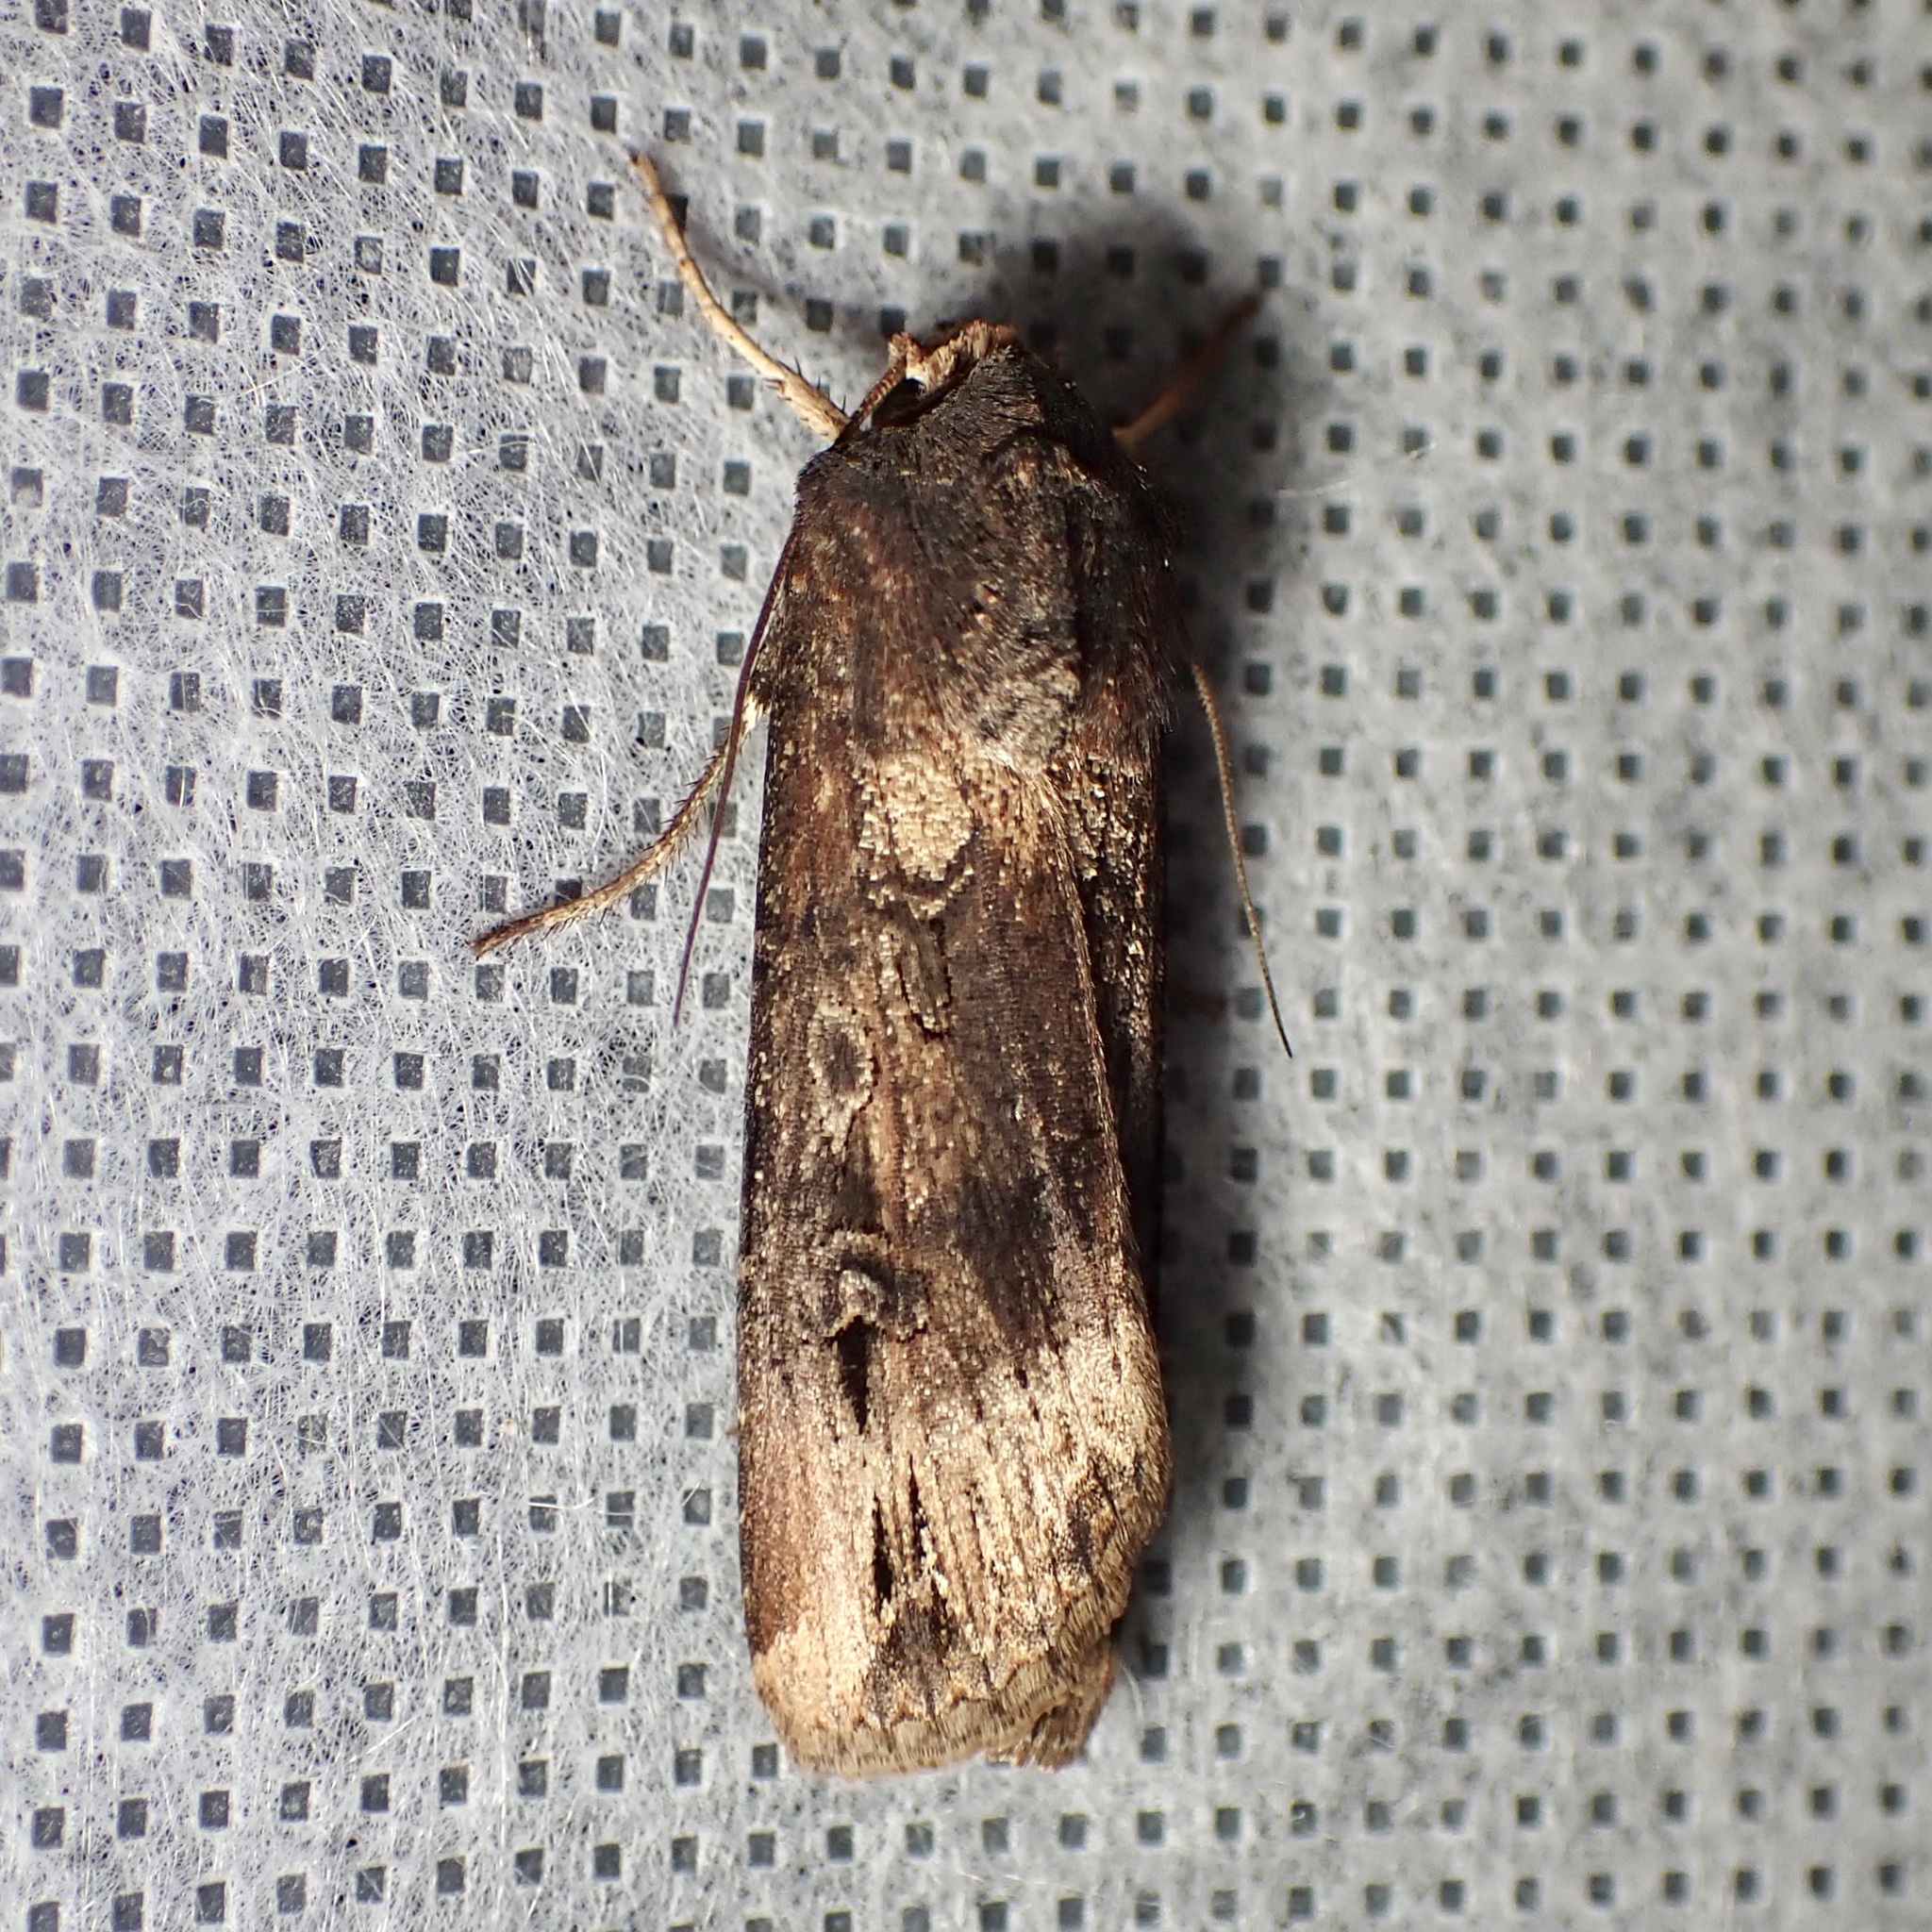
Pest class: cutworms